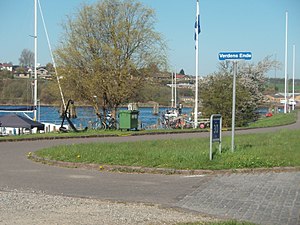
Verdens Ende (gade i Sønderborg)
Verdens Ende i Sønderborg
Verdens Ende er en gade i Sønderborg på Alssiden af Alssund, mellem Kong Christian den X's Bro og Alssundbroen.